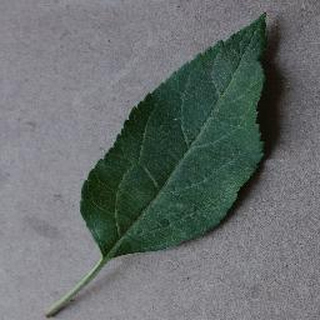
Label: healthy_apple